Bonnie Springs Ranch

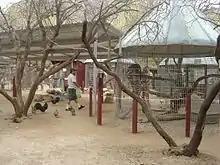
The zoo at Bonnie Springs

The two-story Bonnie Springs motel included a swimming pool and themed rooms such as Chinese, Spanish, and American Indian. The motel had 48 rooms, some of which include a jacuzzi. The ranch also included the Red Rock Riding Stables, with pony and horseback riding. The ranch's outdoor arena included bleacher seating used for events such as rodeos. On weekends, a miniature train provided optional transportation from a large parking lot to the ranch's motel and the Old Nevada western town. A smaller parking lot was located near the entrance to Old Nevada. In February 2018, after a year of negotiations, the ranch was expected to begin offering helicopter tours of Red Rock Canyon.